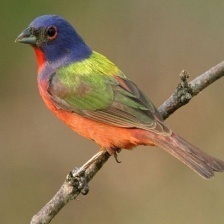
Species: PAINTED BUNTING
Scientific name: PASSERINA CIRIS
ImageNet parent category: indigo_bunting